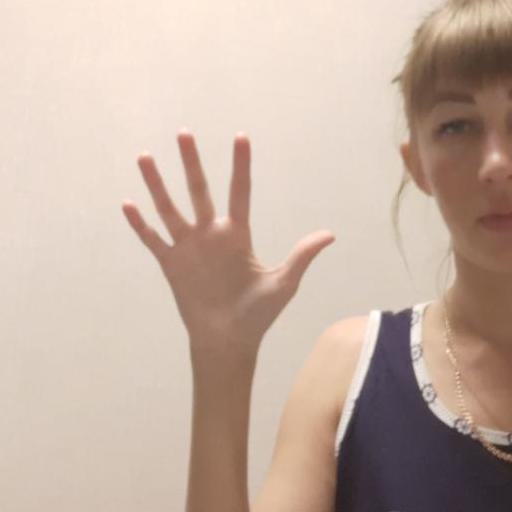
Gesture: palm